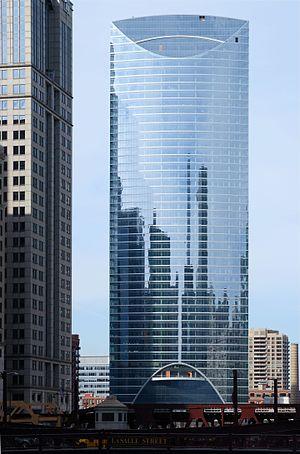
Le River Point est un gratte-ciel de 223 mètres construit en 2017 dans le secteur financier du Loop à Chicago, dans l'État de l'Illinois aux États-Unis. Son nom vient du fait qu'il soit situé dans le quartier connu sous le nom de Wolf Point, en bordure de la rivière Chicago.